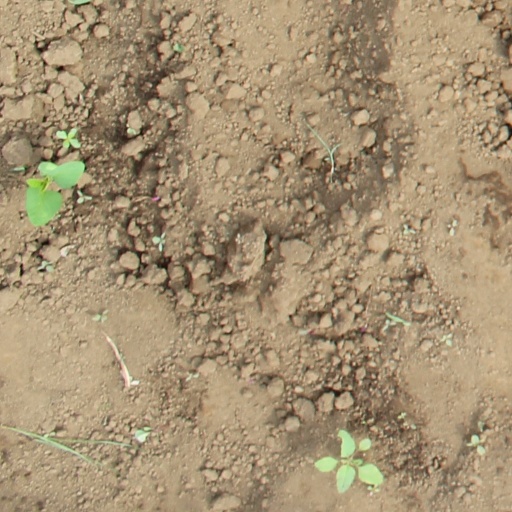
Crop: soybean